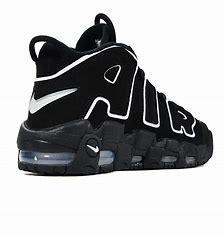
Brand: Nike
Model: Air More Uptempo